Four Mounds Estate Historic District

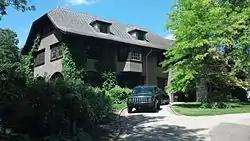
Grey House (1908)

Four Mounds Estate Historic District is a nationally recognized historic district located in Dubuque, Iowa, United States. It was listed on the National Register of Historic Places in 2002. At the time of its nomination the district consisted of 19 resources, including 11 contributing buildings, two contributing sites, four non-contributing structures, and two non-contributing buildings. The estate is named for the four conical burial mounds that are located on the property. They are one of the historic sites, and they are individually listed on the National Register of Historic Places.